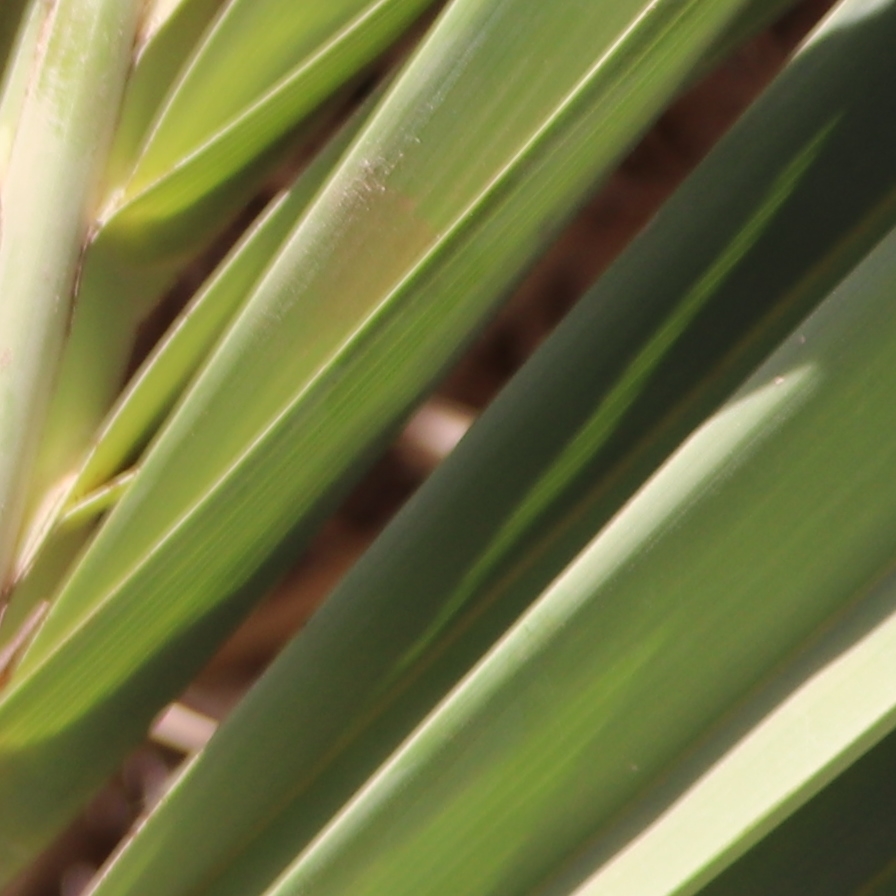
Label: Healthy